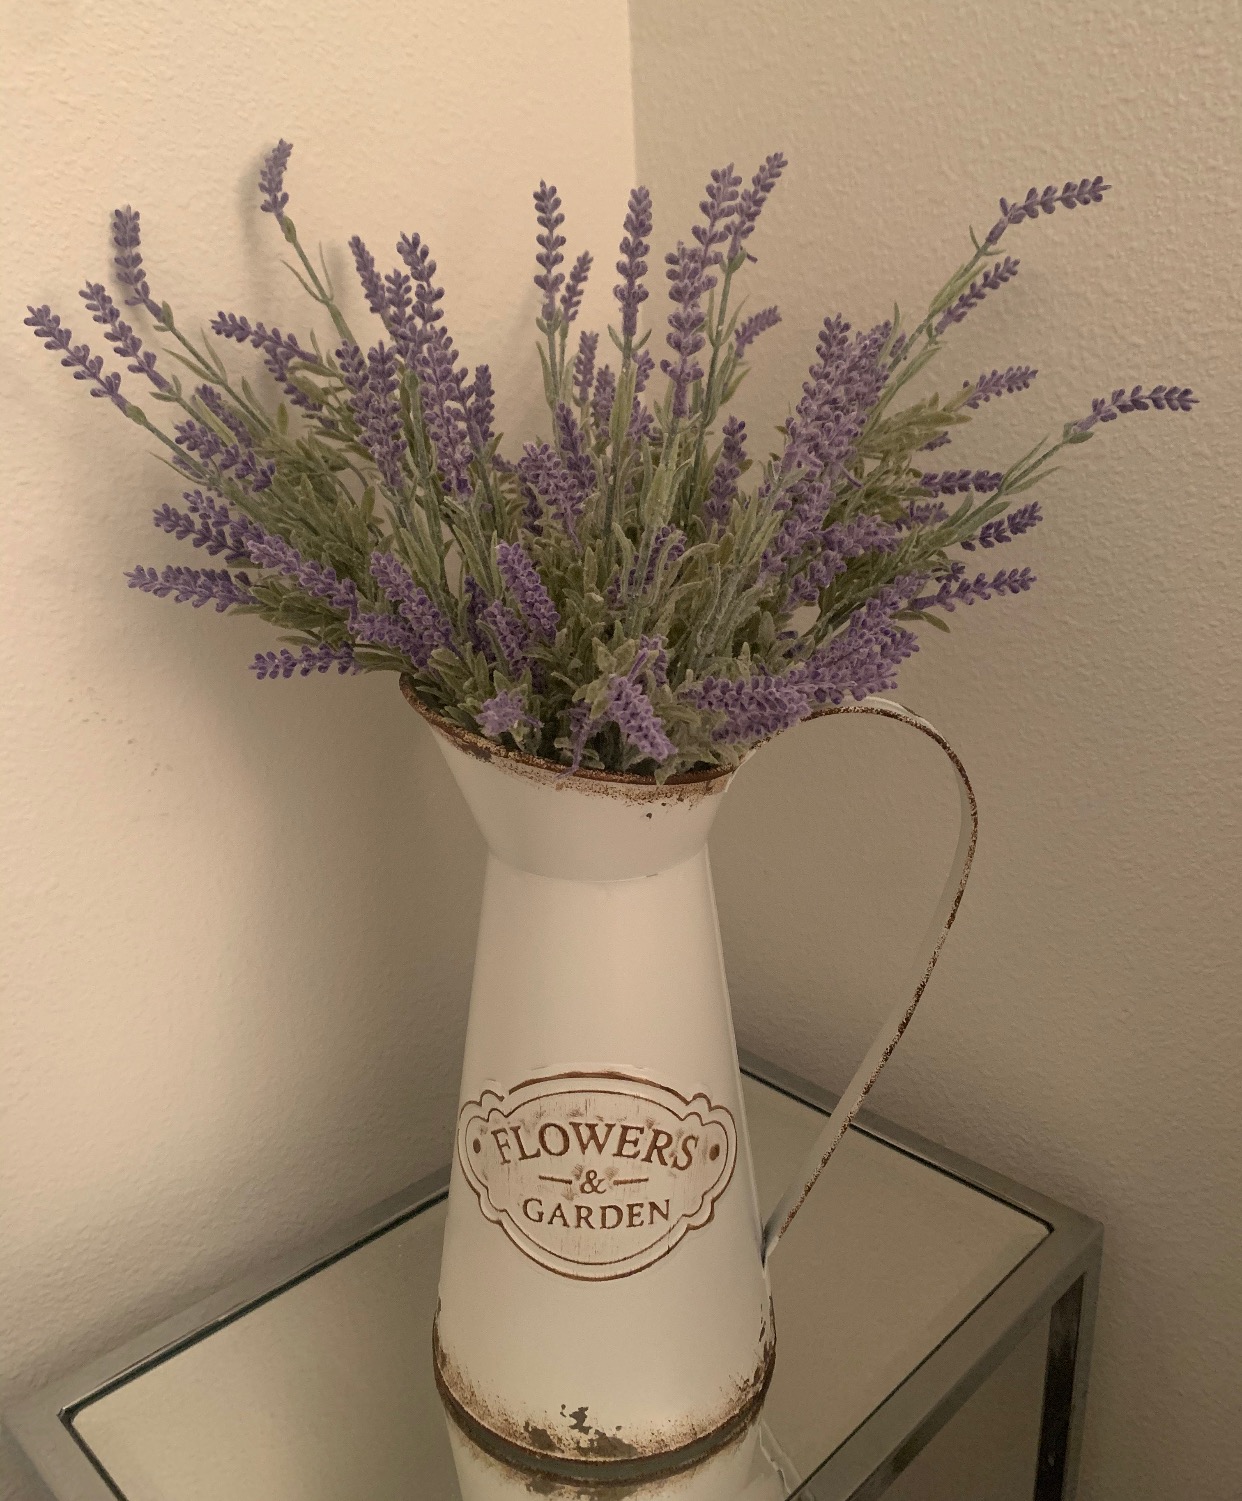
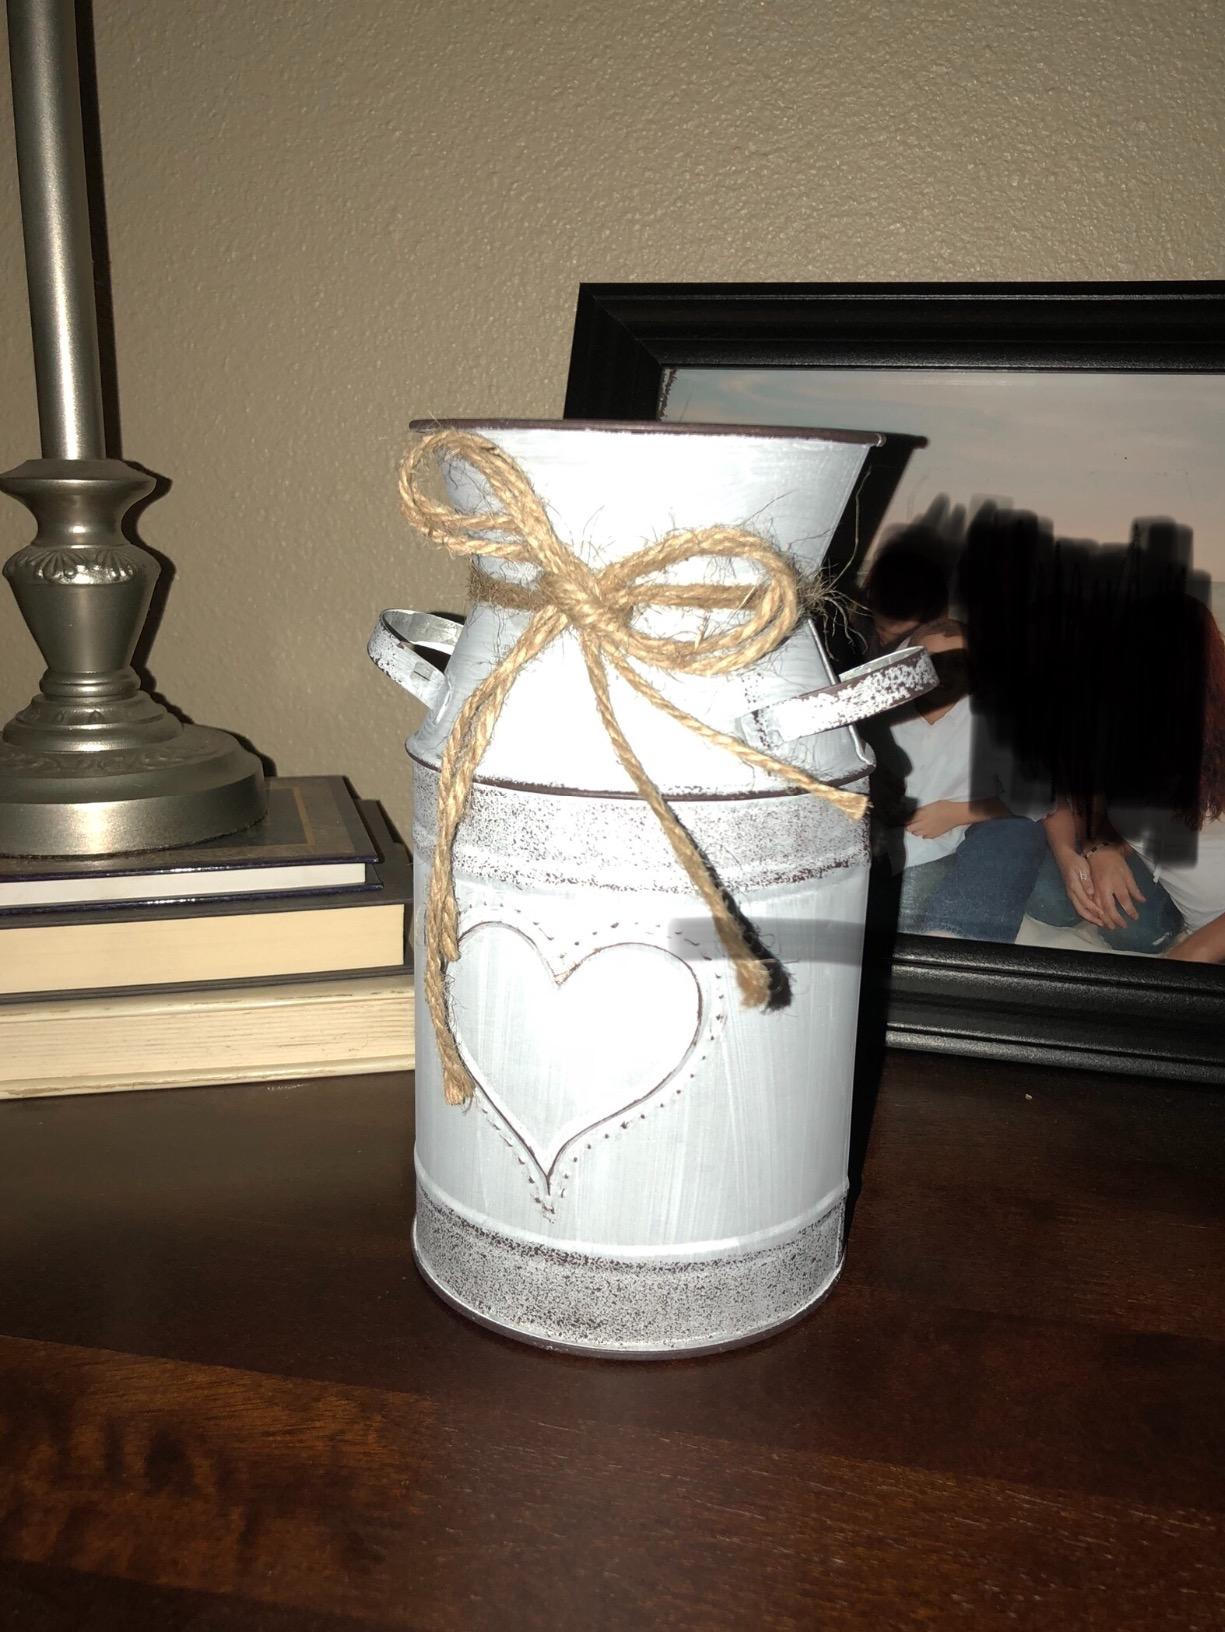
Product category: vase
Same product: no